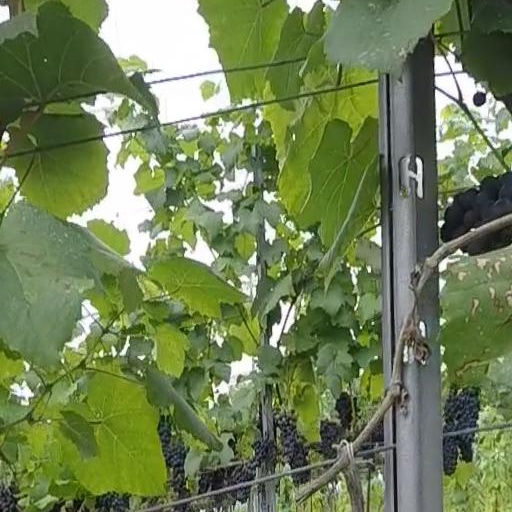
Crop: grape